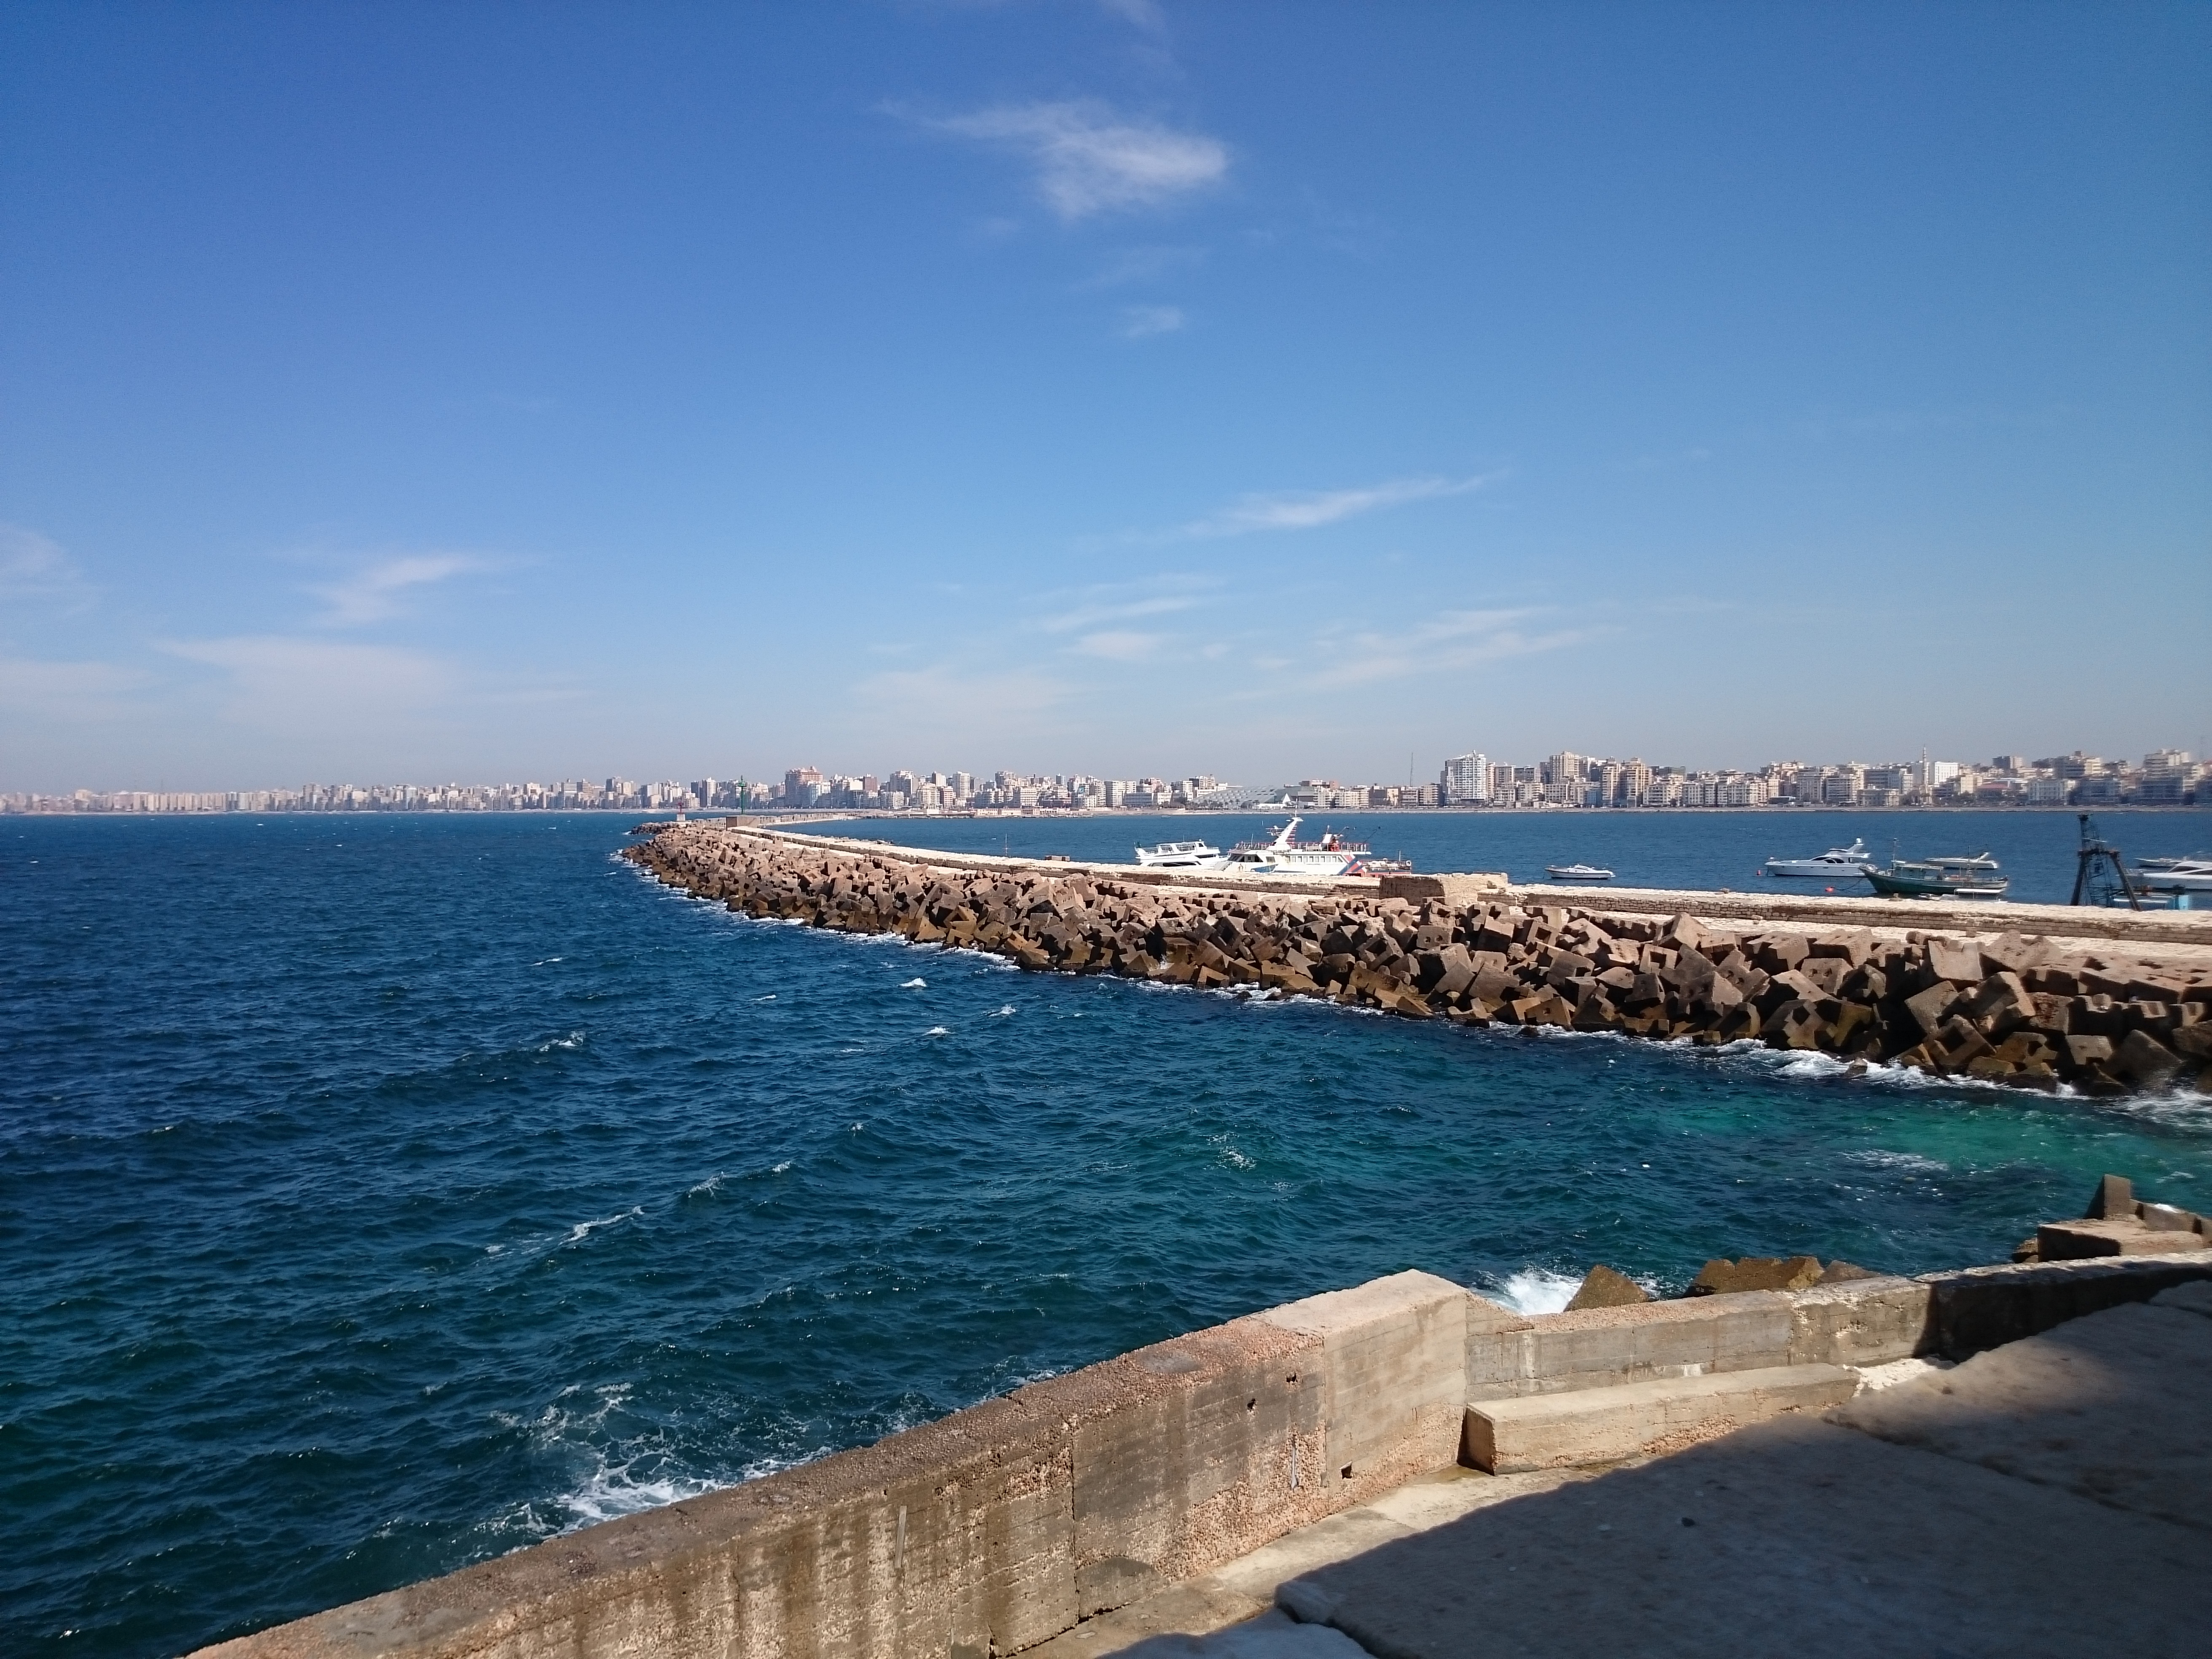
beach, sea, coast, ocean, horizon, shore, wave, pier, vacation, mediterranean, vehicle, bay, harbor, port, body of water, egypt, breakwater, cape, alexandria